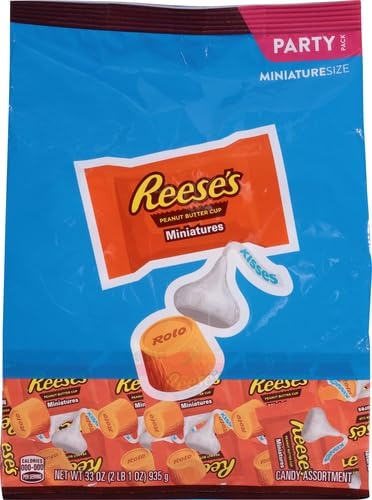
Item Name: Chocolate Packaged Candy Assortment Stand Up Bag (ROLO Creamy Caramels In Rich Chocolate Candy, HERSHEY'S Milk Chocolate KISSES and REESE'S Milk Chocolate Peanut Butter Cup Miniatures), 33 oz.
Bullet Point: Chocolate Packaged Candy Assortment Stand Up Bag (ROLO Creamy Caramels In Rich Chocolate Candy, HERSHEY'S Milk Chocolate KISSES and REESE'S Milk Chocolate Peanut Butter Cup Miniatures), 33 oz.
Value: 33.0
Unit: Ounce

Price: 14.84